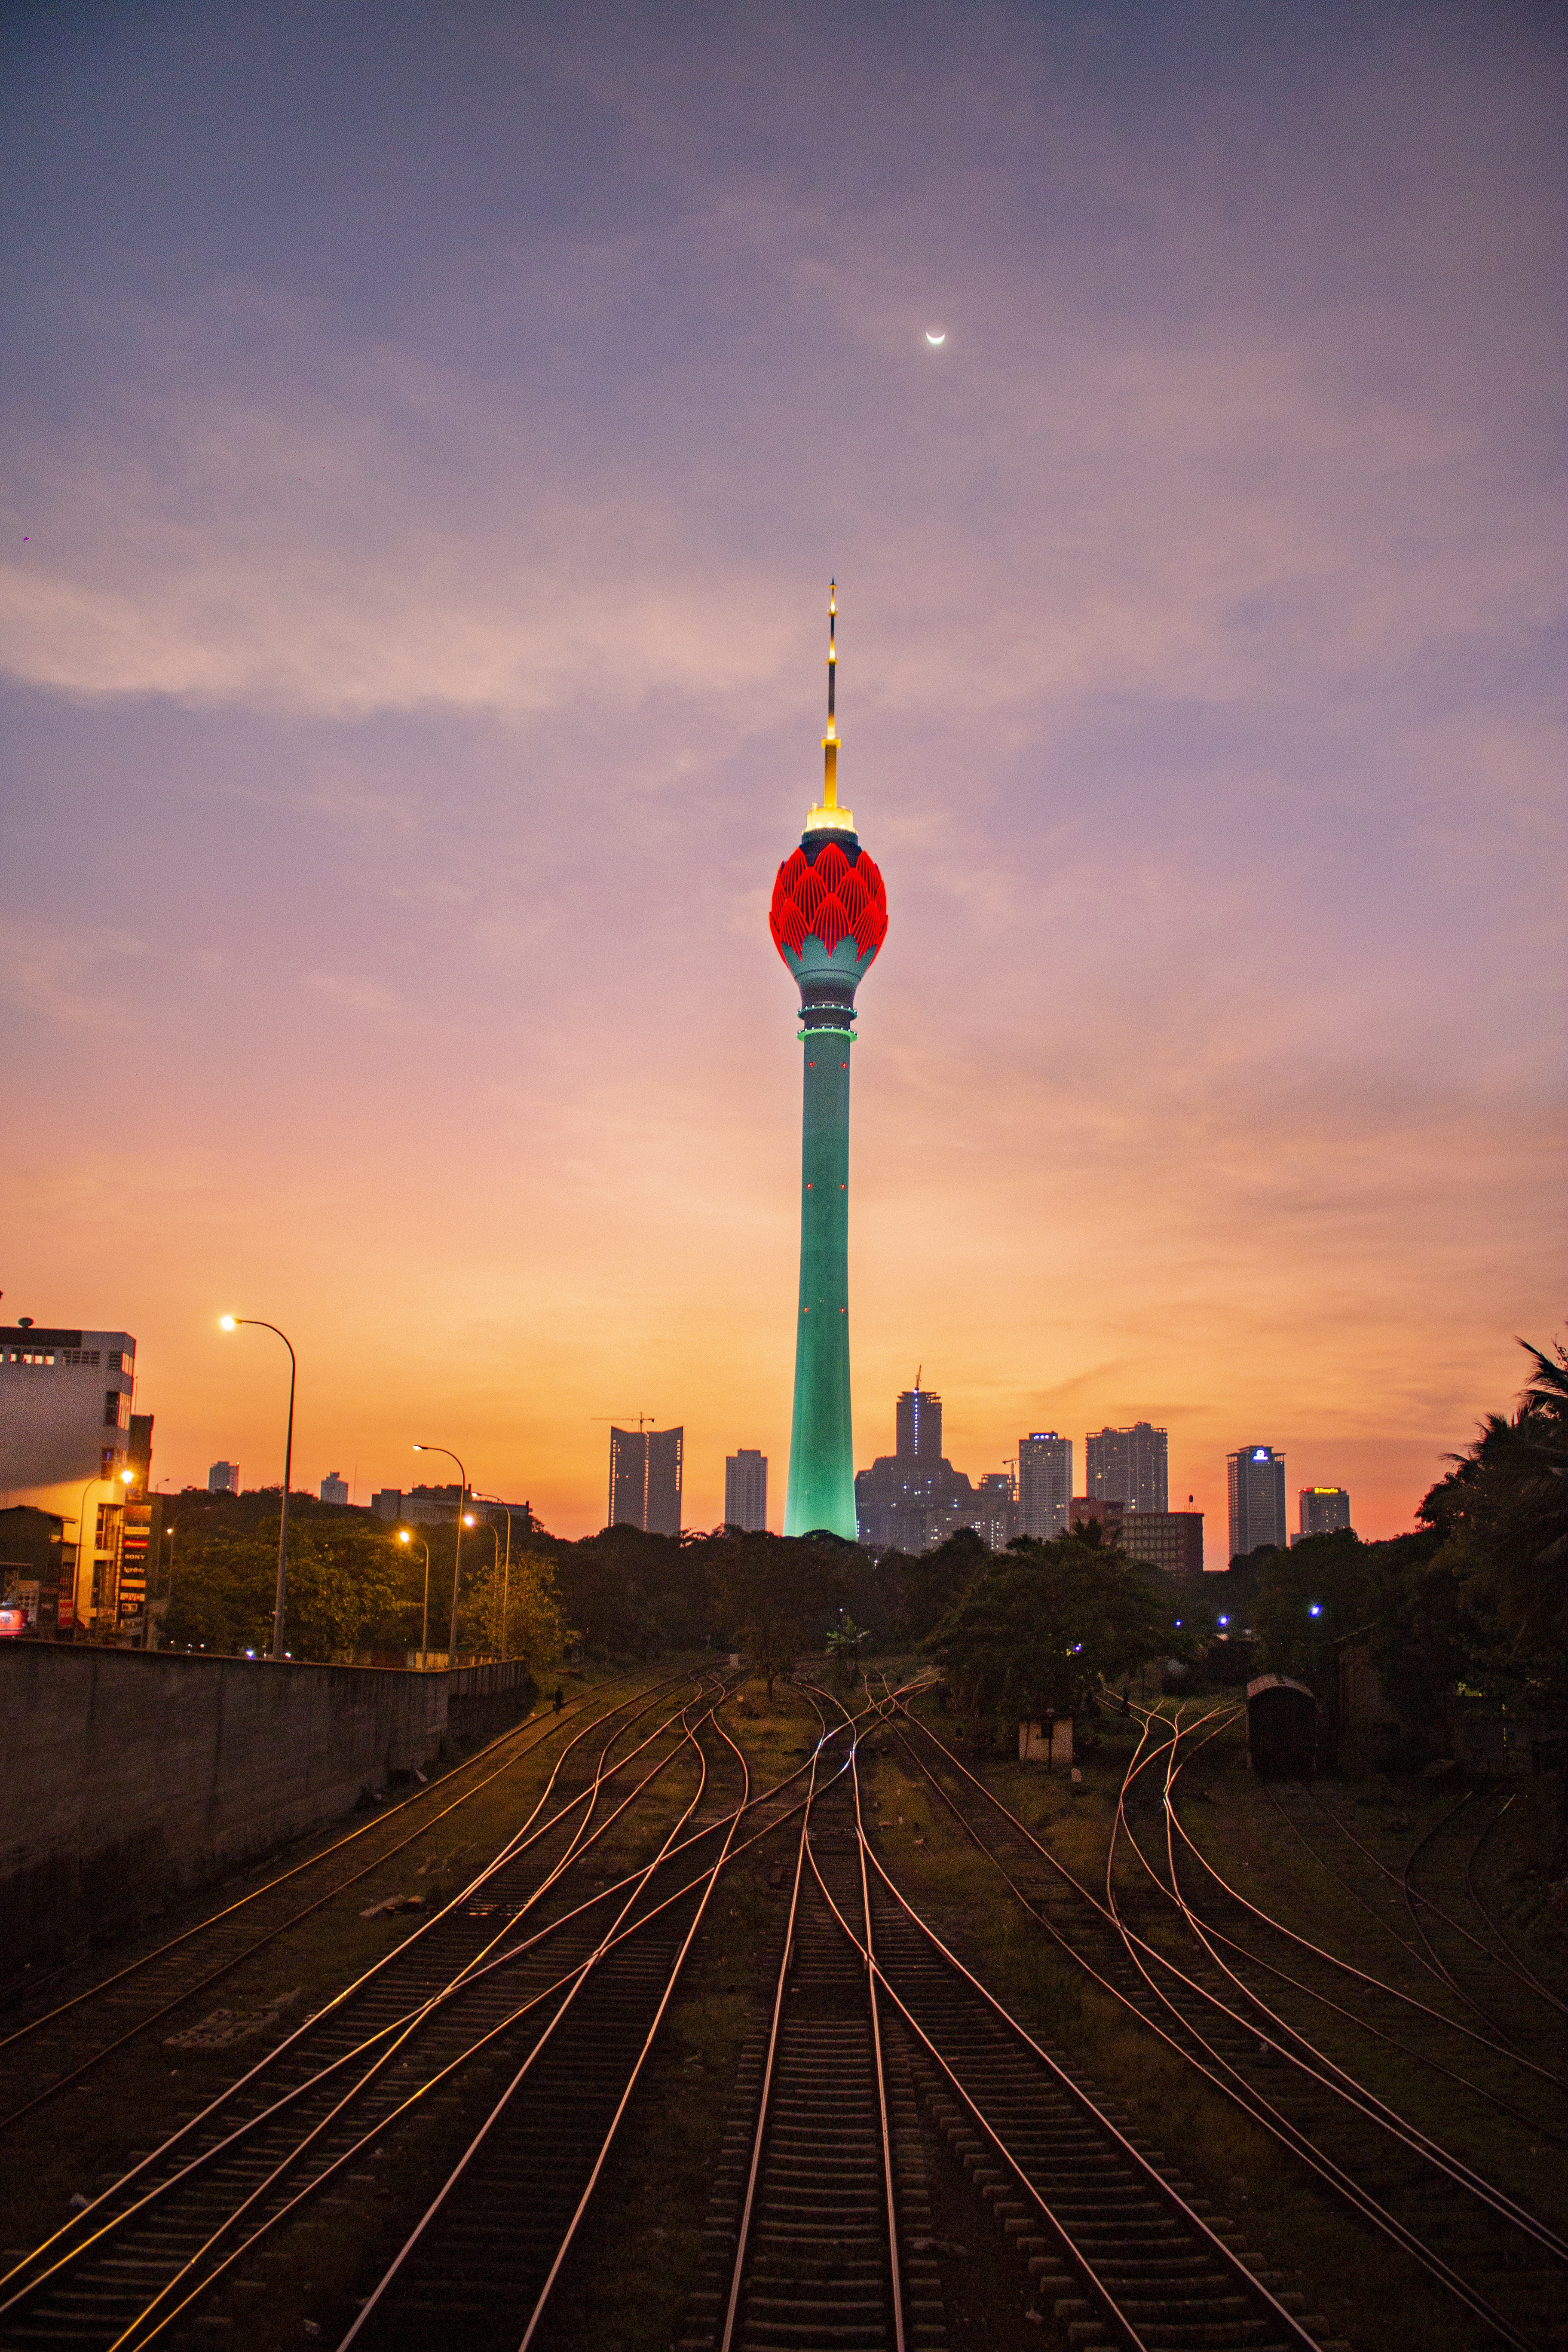
city, cloud, sky, atmosphere, daytime, skyscraper, building, tower, infrastructure, dusk, tower block, afterglow, architecture, sunlight, atmospheric phenomenon, cityscape, line, horizon, sunset, landmark, sunrise, metropolitan area, metropolis, red sky at morning, landscape, beauty, urban area, road, downtown, electricity, evening, street light, dawn, night, tree, skyline, magenta, metal, darkness, winter, street, reflection, spire, track, symmetry, road surface, public utility